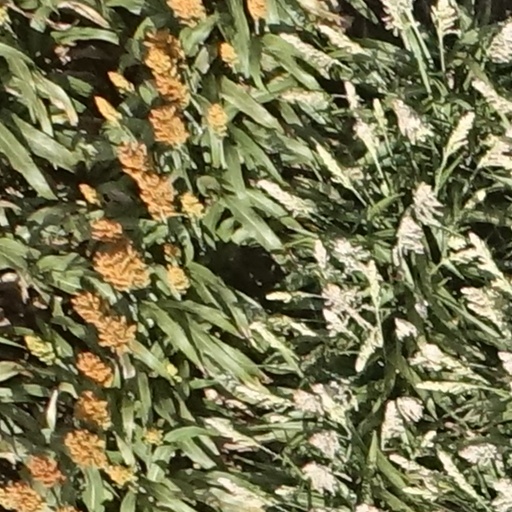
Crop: sorghum